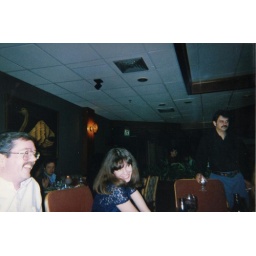
I think the lady in the blue dress used Angelhrtz as an AOL login.